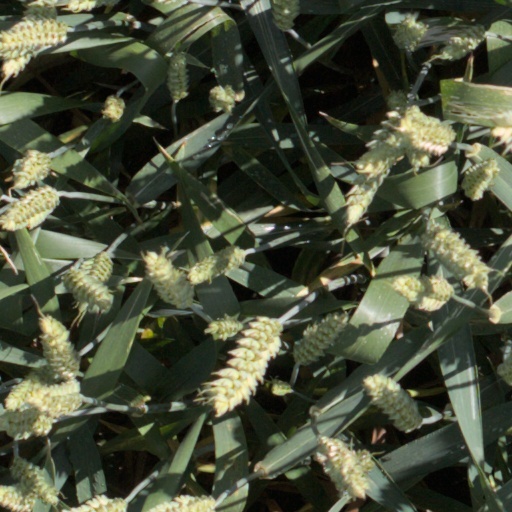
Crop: wheat